Sheikh Muhammad

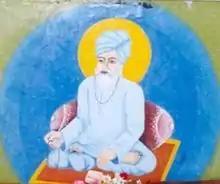

Sheikh Muhammad (1560–1650), also known as Shekh Mahammad (Mohammad), Sayyad Shaikh Mahammad Qadiri, Shaikh Muhammad Shrigondekar (lit. Sheikh Muhammad of Shrigonde), and Sheikh (Shekh) Mahammad-baba, was a Muslim saint-poet who is also venerated in the Hindu Varkari tradition. He is the most well-known Marathi Muslim poet. He is the author of the "Yoga-samgrama" ("Yoga-sangrama").